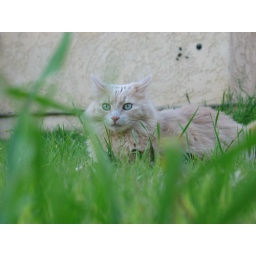
orange in the grass